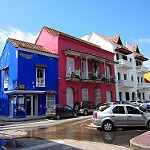
Scene: Outdoor